Slovakia in the Eurovision Song Contest 1998

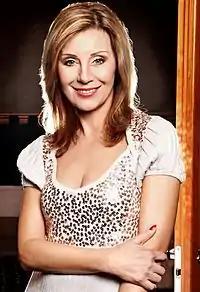
Alena Heribanová "(pictured in 2009)" hosted "'97"

STV used the international festival "'97" to select its performer for the Eurovision Song Contest 1998. The final was held on 7 June 1997 at House of Culture Istropolis in Bratislava, hosted by and broadcast on STV1. All competing songs were accompanied by an orchestra, conducted by Vlado Valovič. 14 songs performed by artists from nine countries competed during the show, and "" performed by Katarína Hasprová was selected as the winner by a 10-member international jury panel headed by editor-in-chief of the STV entertainment and music editorial board Martin Sarvaš. Due to being the highest placed performer from Slovakia, Hasprová gained the right to represent the country at the Eurovision Song Contest 1998, and was also awarded a monetary prize of US$5,000. In addition to the performances of the competing entries, and Lucie Bílá Boom Band performed as guests.